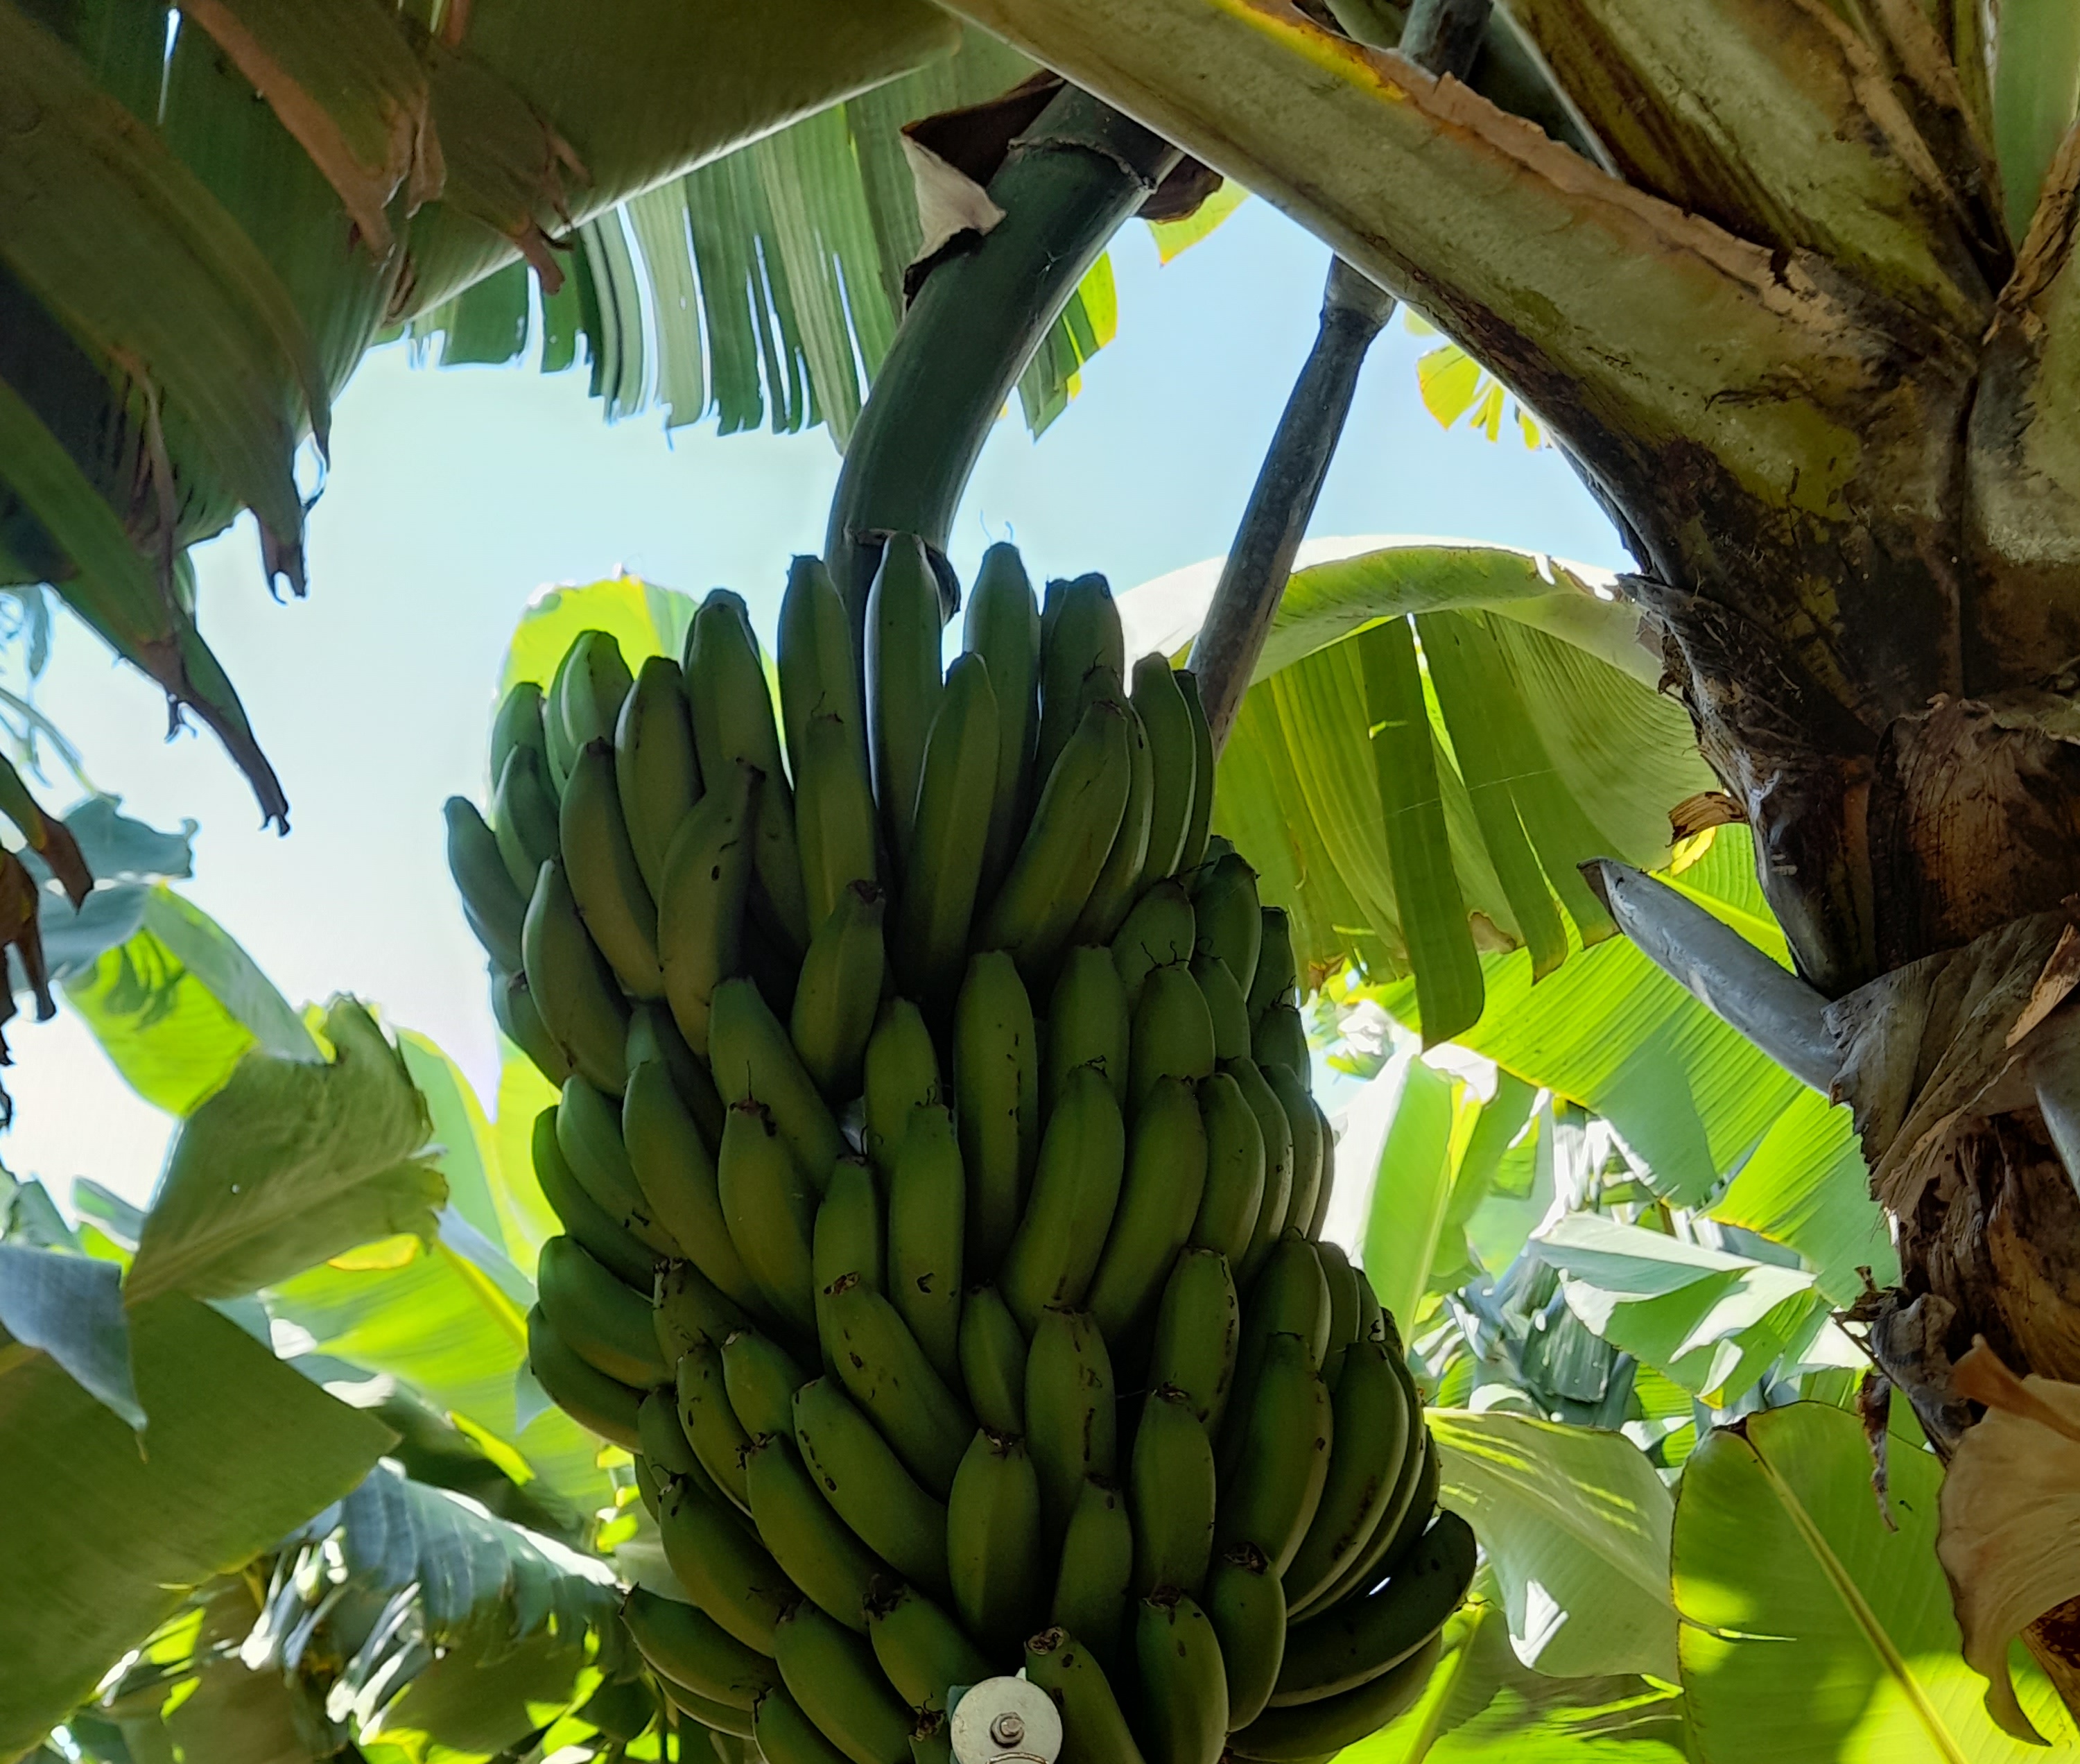
Label: Keep